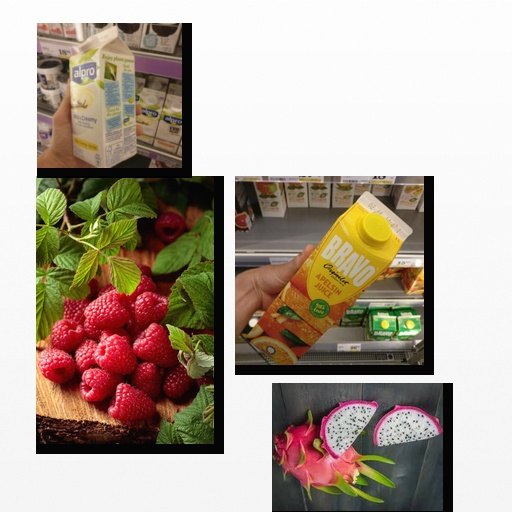
Food items: raspberry, dragon_fruit, vanilla_soyghurt, orange_juice